Ibrahima Seck

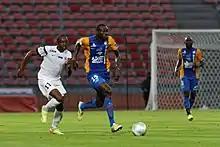
Seck with Créteil in 2014

Ibrahima Khaliloulah Seck (born 10 August 1989) is a Senegalese professional footballer who plays as a defensive midfielder for Créteil. He represented Senegal at the 2012 Summer Olympics.